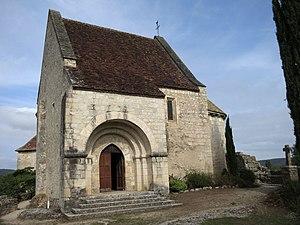
Église Saint-Germain de Creysse (département du Lot)
L'église Saint-Germain est une église catholique située à Creysse dans le département du Lot, en France.
Creysse est une commune française, située dans le département du Lot en région Occitanie.